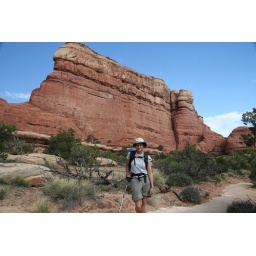
Shveta by wall rock